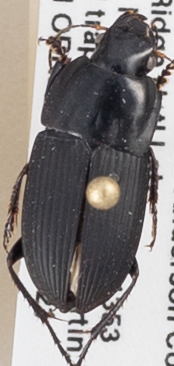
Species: Anisodactylus merula
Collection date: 2018-06-21
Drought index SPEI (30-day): -0.528
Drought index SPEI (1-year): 0.26
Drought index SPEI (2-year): -0.418